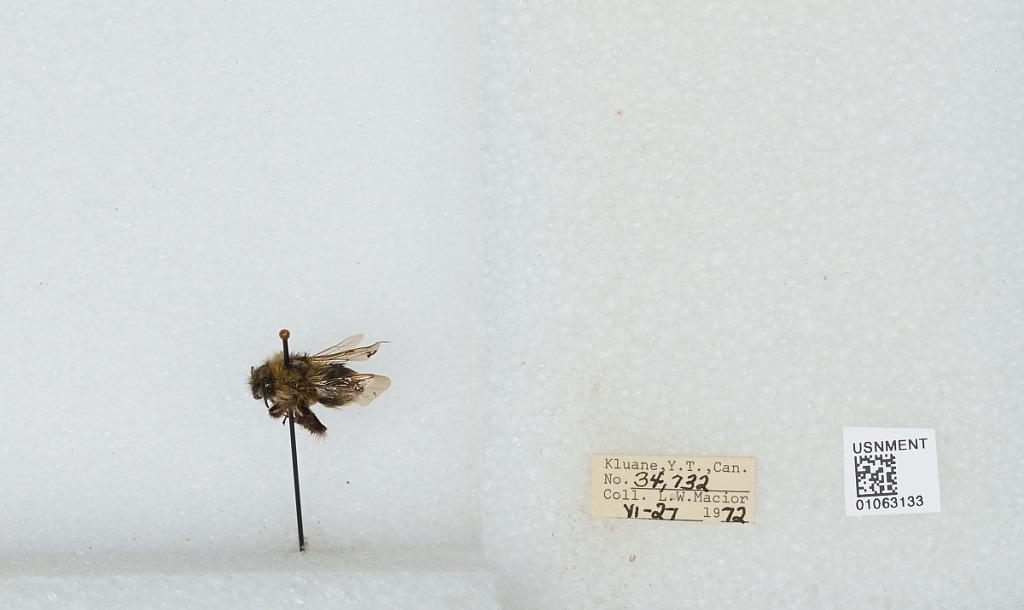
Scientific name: Bombus bifarius nearcticus
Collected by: L. Macior
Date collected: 1972-6-27
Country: Canada
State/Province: Yukon Territory
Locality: Kluane
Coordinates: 60.75, -139.5